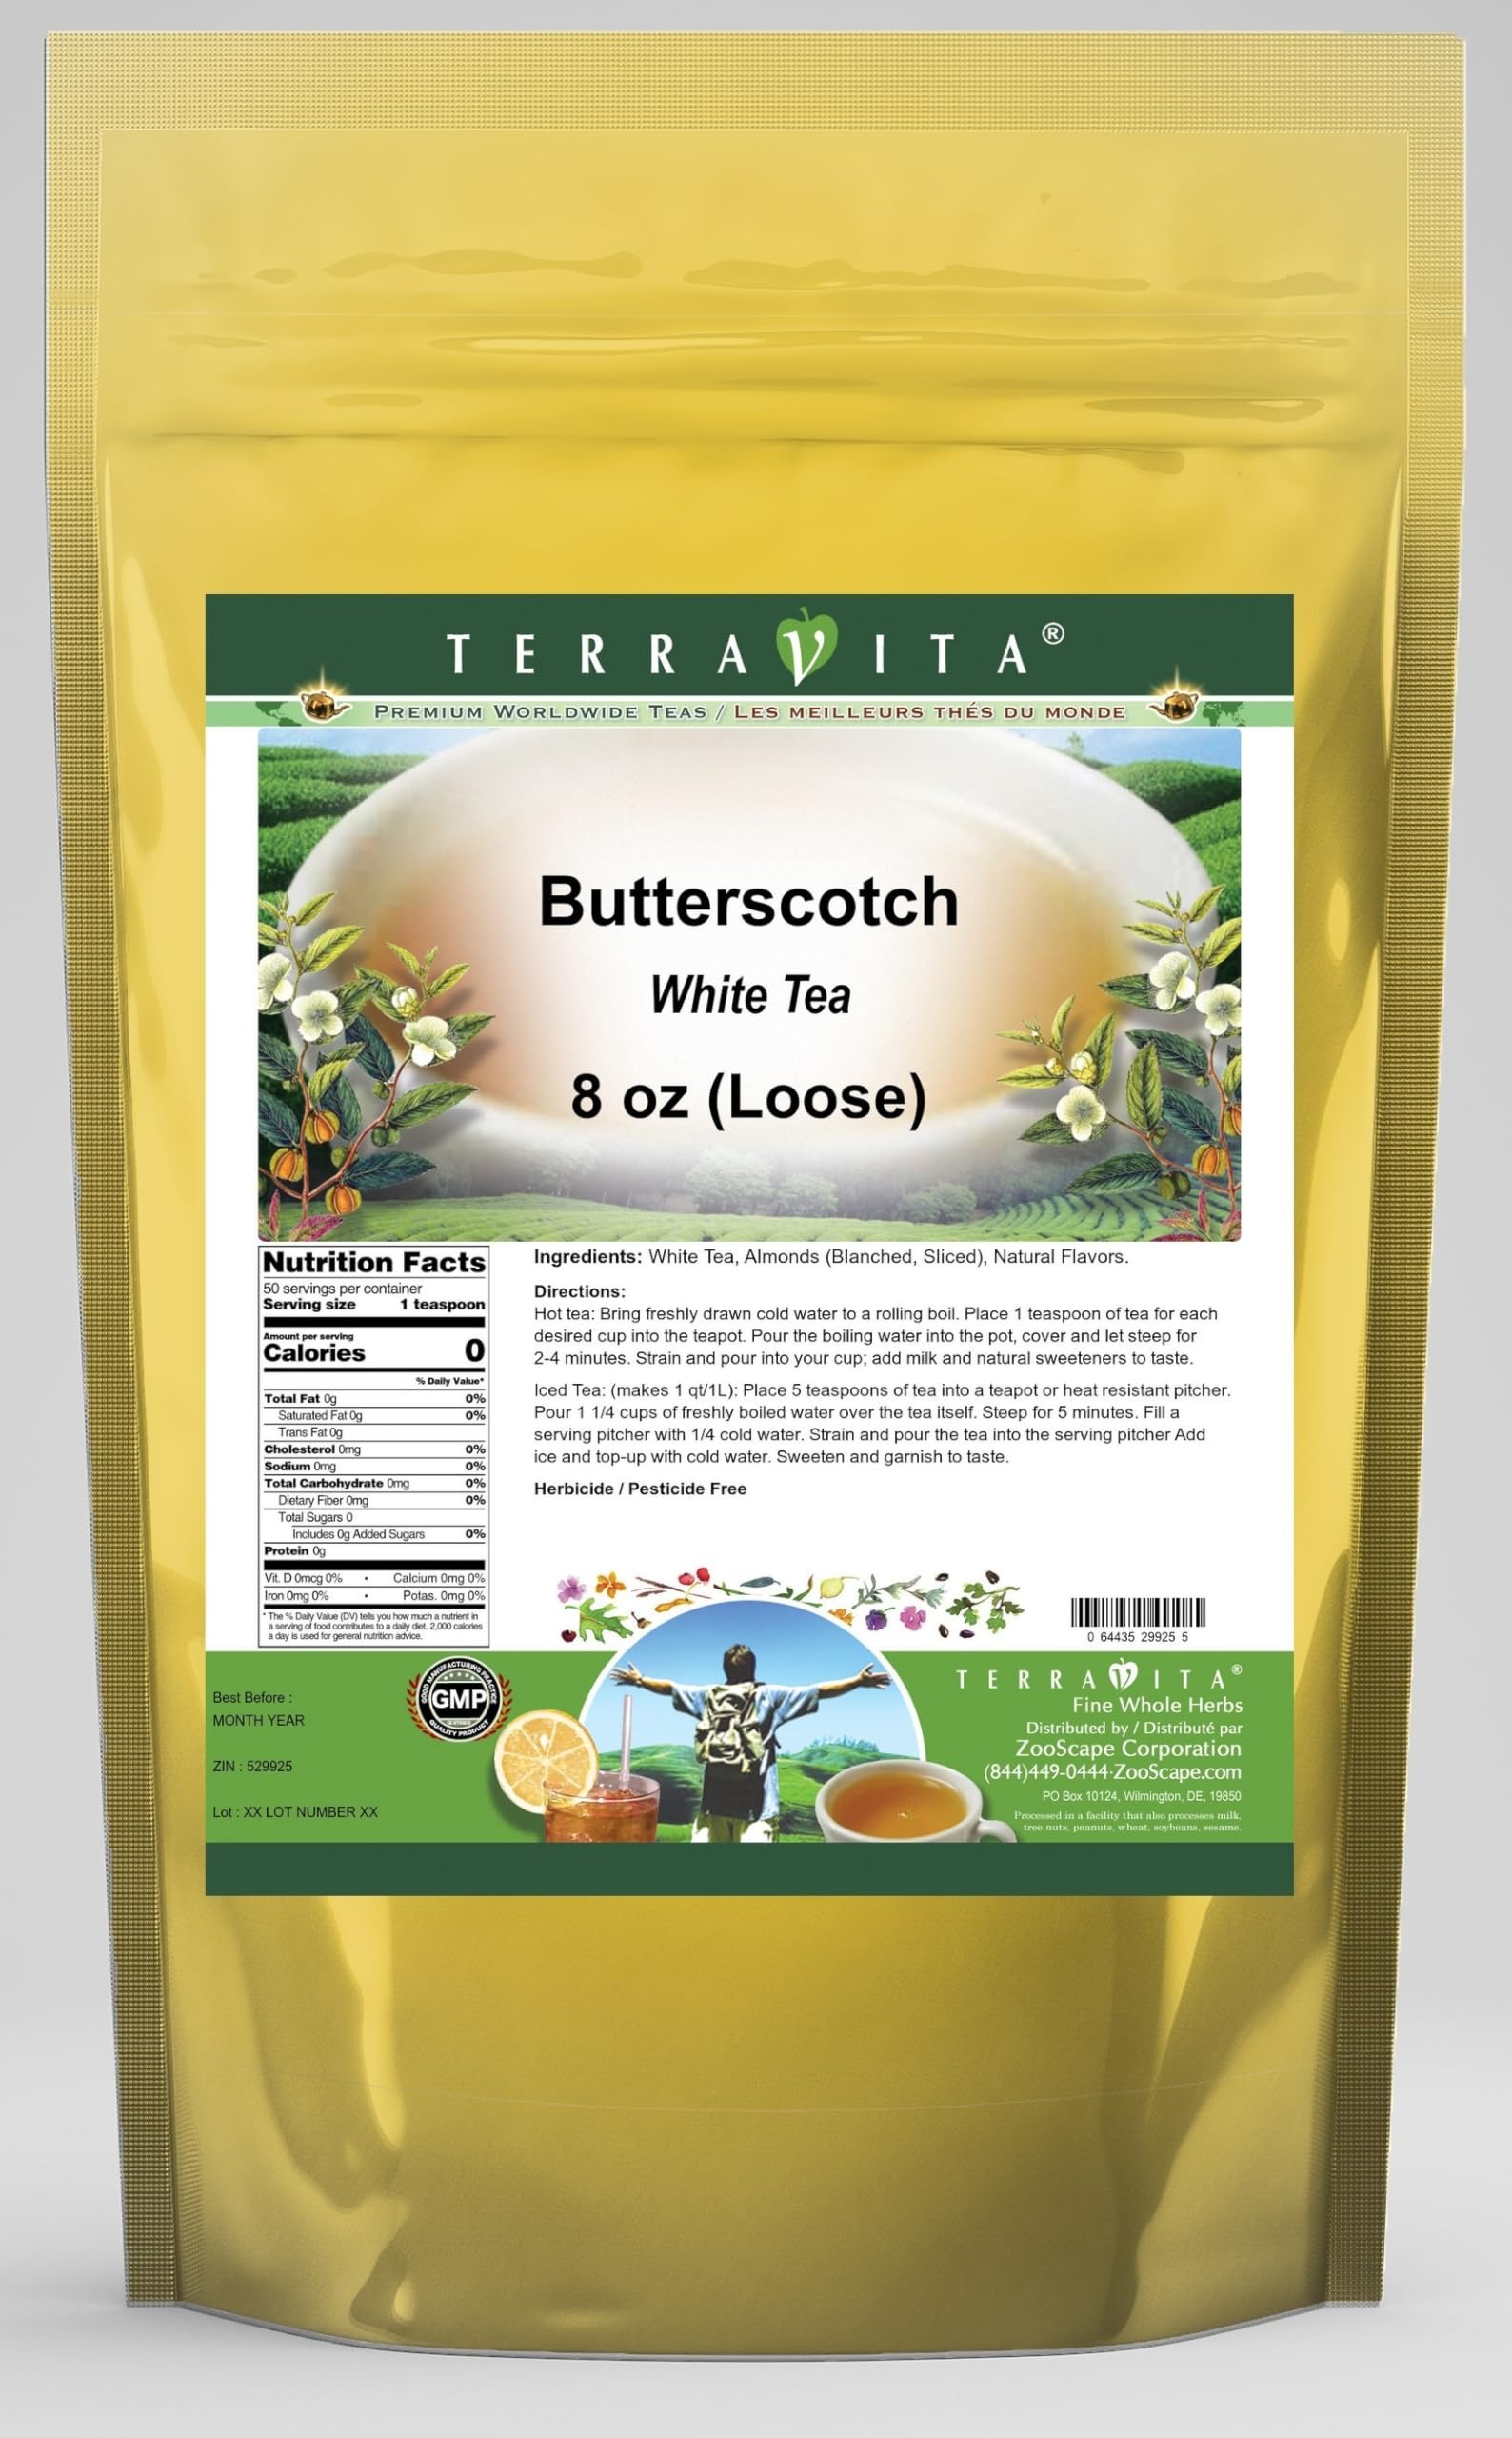
Item Name: Butterscotch White Tea (Loose) (8 oz, ZIN: 529925)
Bullet Point 1: Our Butterscotch White Tea is a mouth-watering flavored White tea you will enjoy anytime! - Ingredients: White tea, Almonds (Blanched, Sliced) and natural butterscotch flavor.
Bullet Point 2: No fillers.
Bullet Point 3: Manufacturer: TerraVita
Bullet Point 4: Size: 8 oz
Bullet Point 5: Loose Leaf White Tea - Packed in a convenient upright pouch!
Product Description: Our Butterscotch White Tea is a mouth-watering flavored White tea you will enjoy anytime! - Ingredients: White tea, Almonds (Blanched, Sliced) and natural butterscotch flavor. - Hot tea brewing method: Bring freshly drawn cold water to a rolling boil. Place 1 teaspoon of tea for each desired cup into the teapot. Pour the boiling water into the pot, cover and let steep for 2-4 minutes. Strain and pour into your cup; add milk and natural sweeteners to taste. - Iced tea brewing method: (to make 1 liter/quart): Place 5 teaspoons of tea into a teapot or heat resistant pitcher. Pour 1 1/4 cups of freshly boiled water over the tea itself. Steep for 5 minutes. Fill a serving pitcher with 1/4 cold water. Strain and pour the tea into the serving pitcher Add ice and top-up with cold water. Sweeten and garnish to taste. - TerraVita is an exclusive line of premium-quality, natural source products that use only the finest, purest and most potent ingredients found around the world. TerraVita is hallmarked by the highest possible standards of purity, potency, stability and freshness. All of our products are prepared with the highest elements of quality control, from raw materials through the entire manufacturing process, up to and including the moment that the bottles or bags are sealed for freshness and shipped out to you. Our highest possible standards are certified by independent laboratories and backed by our personal guarantee. - TerraVita exists to meet and ensure your family's health and wellness without the harmful effects of chemicals and health products. We strive to make all of our products affordable and reliable and are constantly searching the market to maintain our affordability and to look for new ways to serve you and the ones you love. TerraVita has become a trusted h
Value: 8.0
Unit: Ounce

Price: 50.76